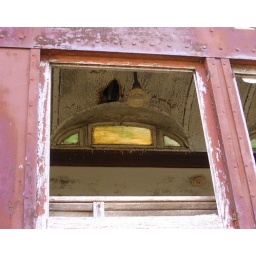
One of the stained glass windows in one of the cars of the old train.